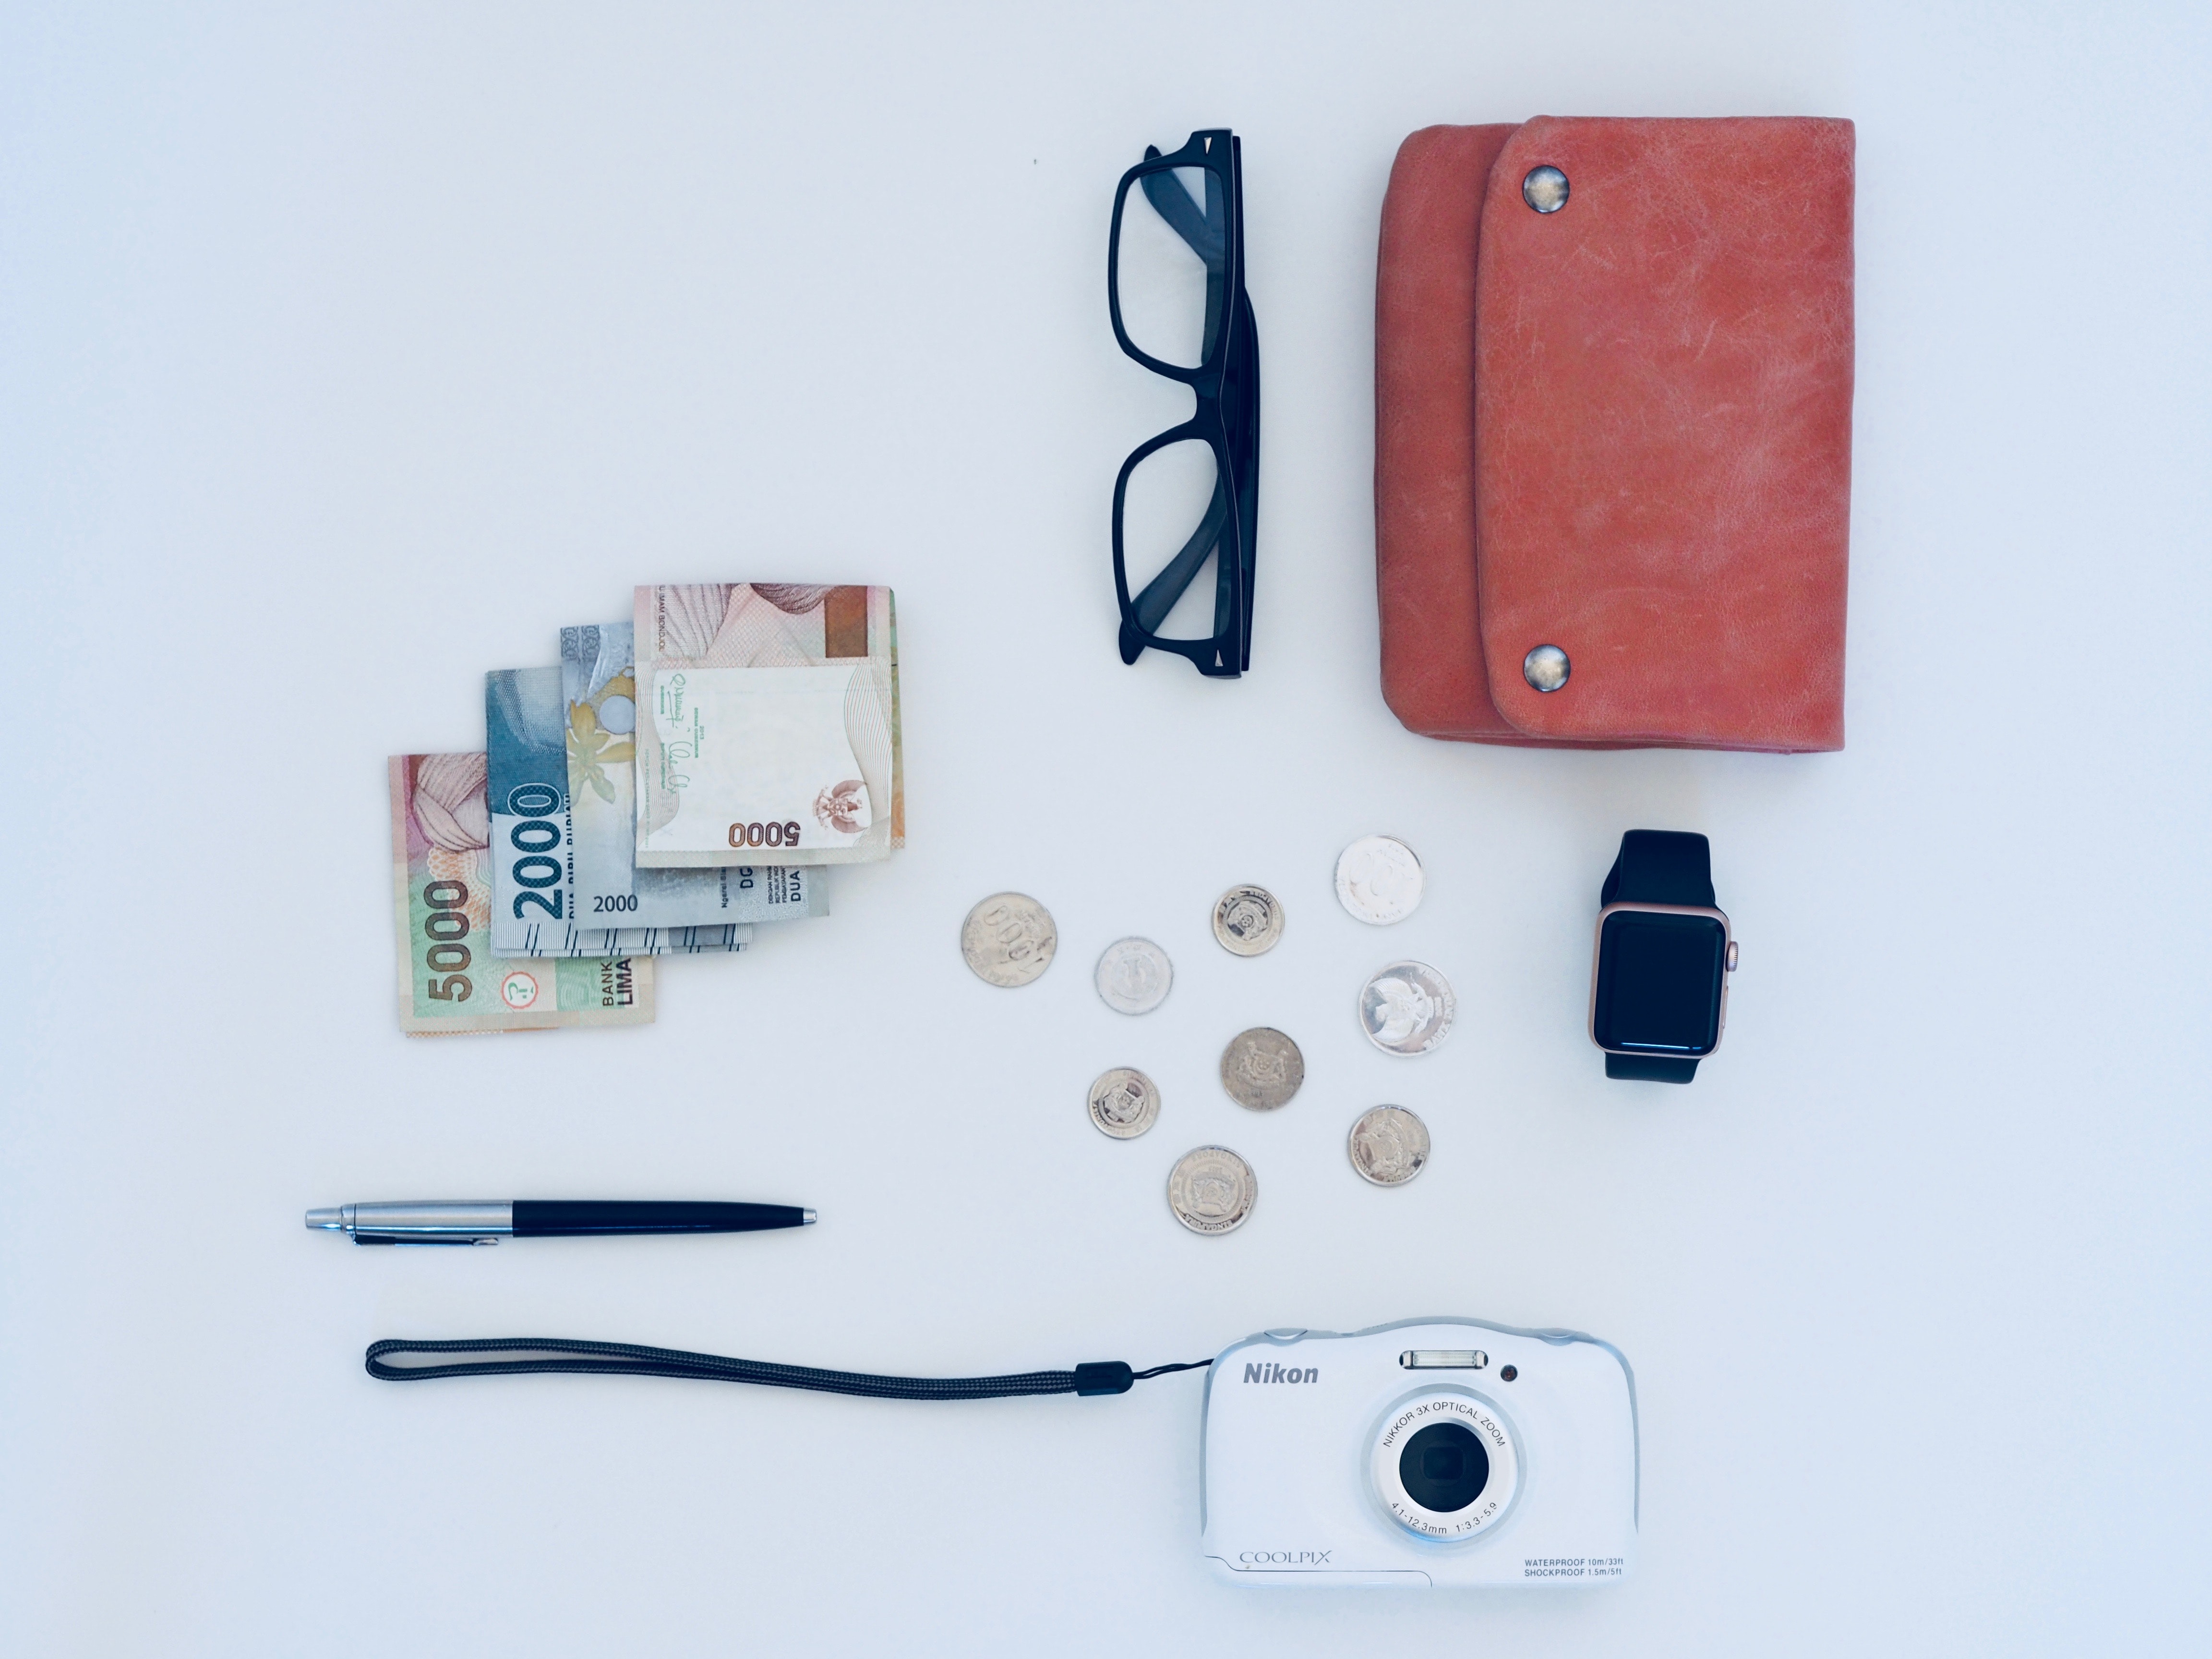
product, technology, electronic device